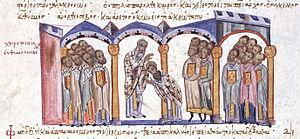
Euthyme ou Euthymios Iᵉʳ de Constantinople est patriarche de Constantinople de février 907 au 15 mai 912.